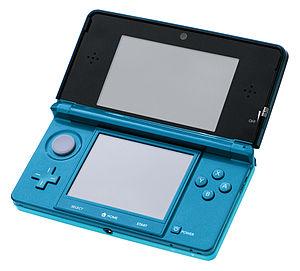
Fire Emblem Echoes: Shadows of Valentia est un jeu vidéo de rôle tactique développé par Intelligent Systems et Nintendo SPD et édité par Nintendo sur Nintendo 3DS. Il s'agit du quinzième opus de la saga Fire Emblem, ainsi que le dernier jeu de cette série à être sorti sur Nintendo 3DS. Il est sorti le 20 avril 2017 au Japon, le 19 mai 2017 en Amérique du Nord et en Europe et le 20 mai 2017 en Australie.